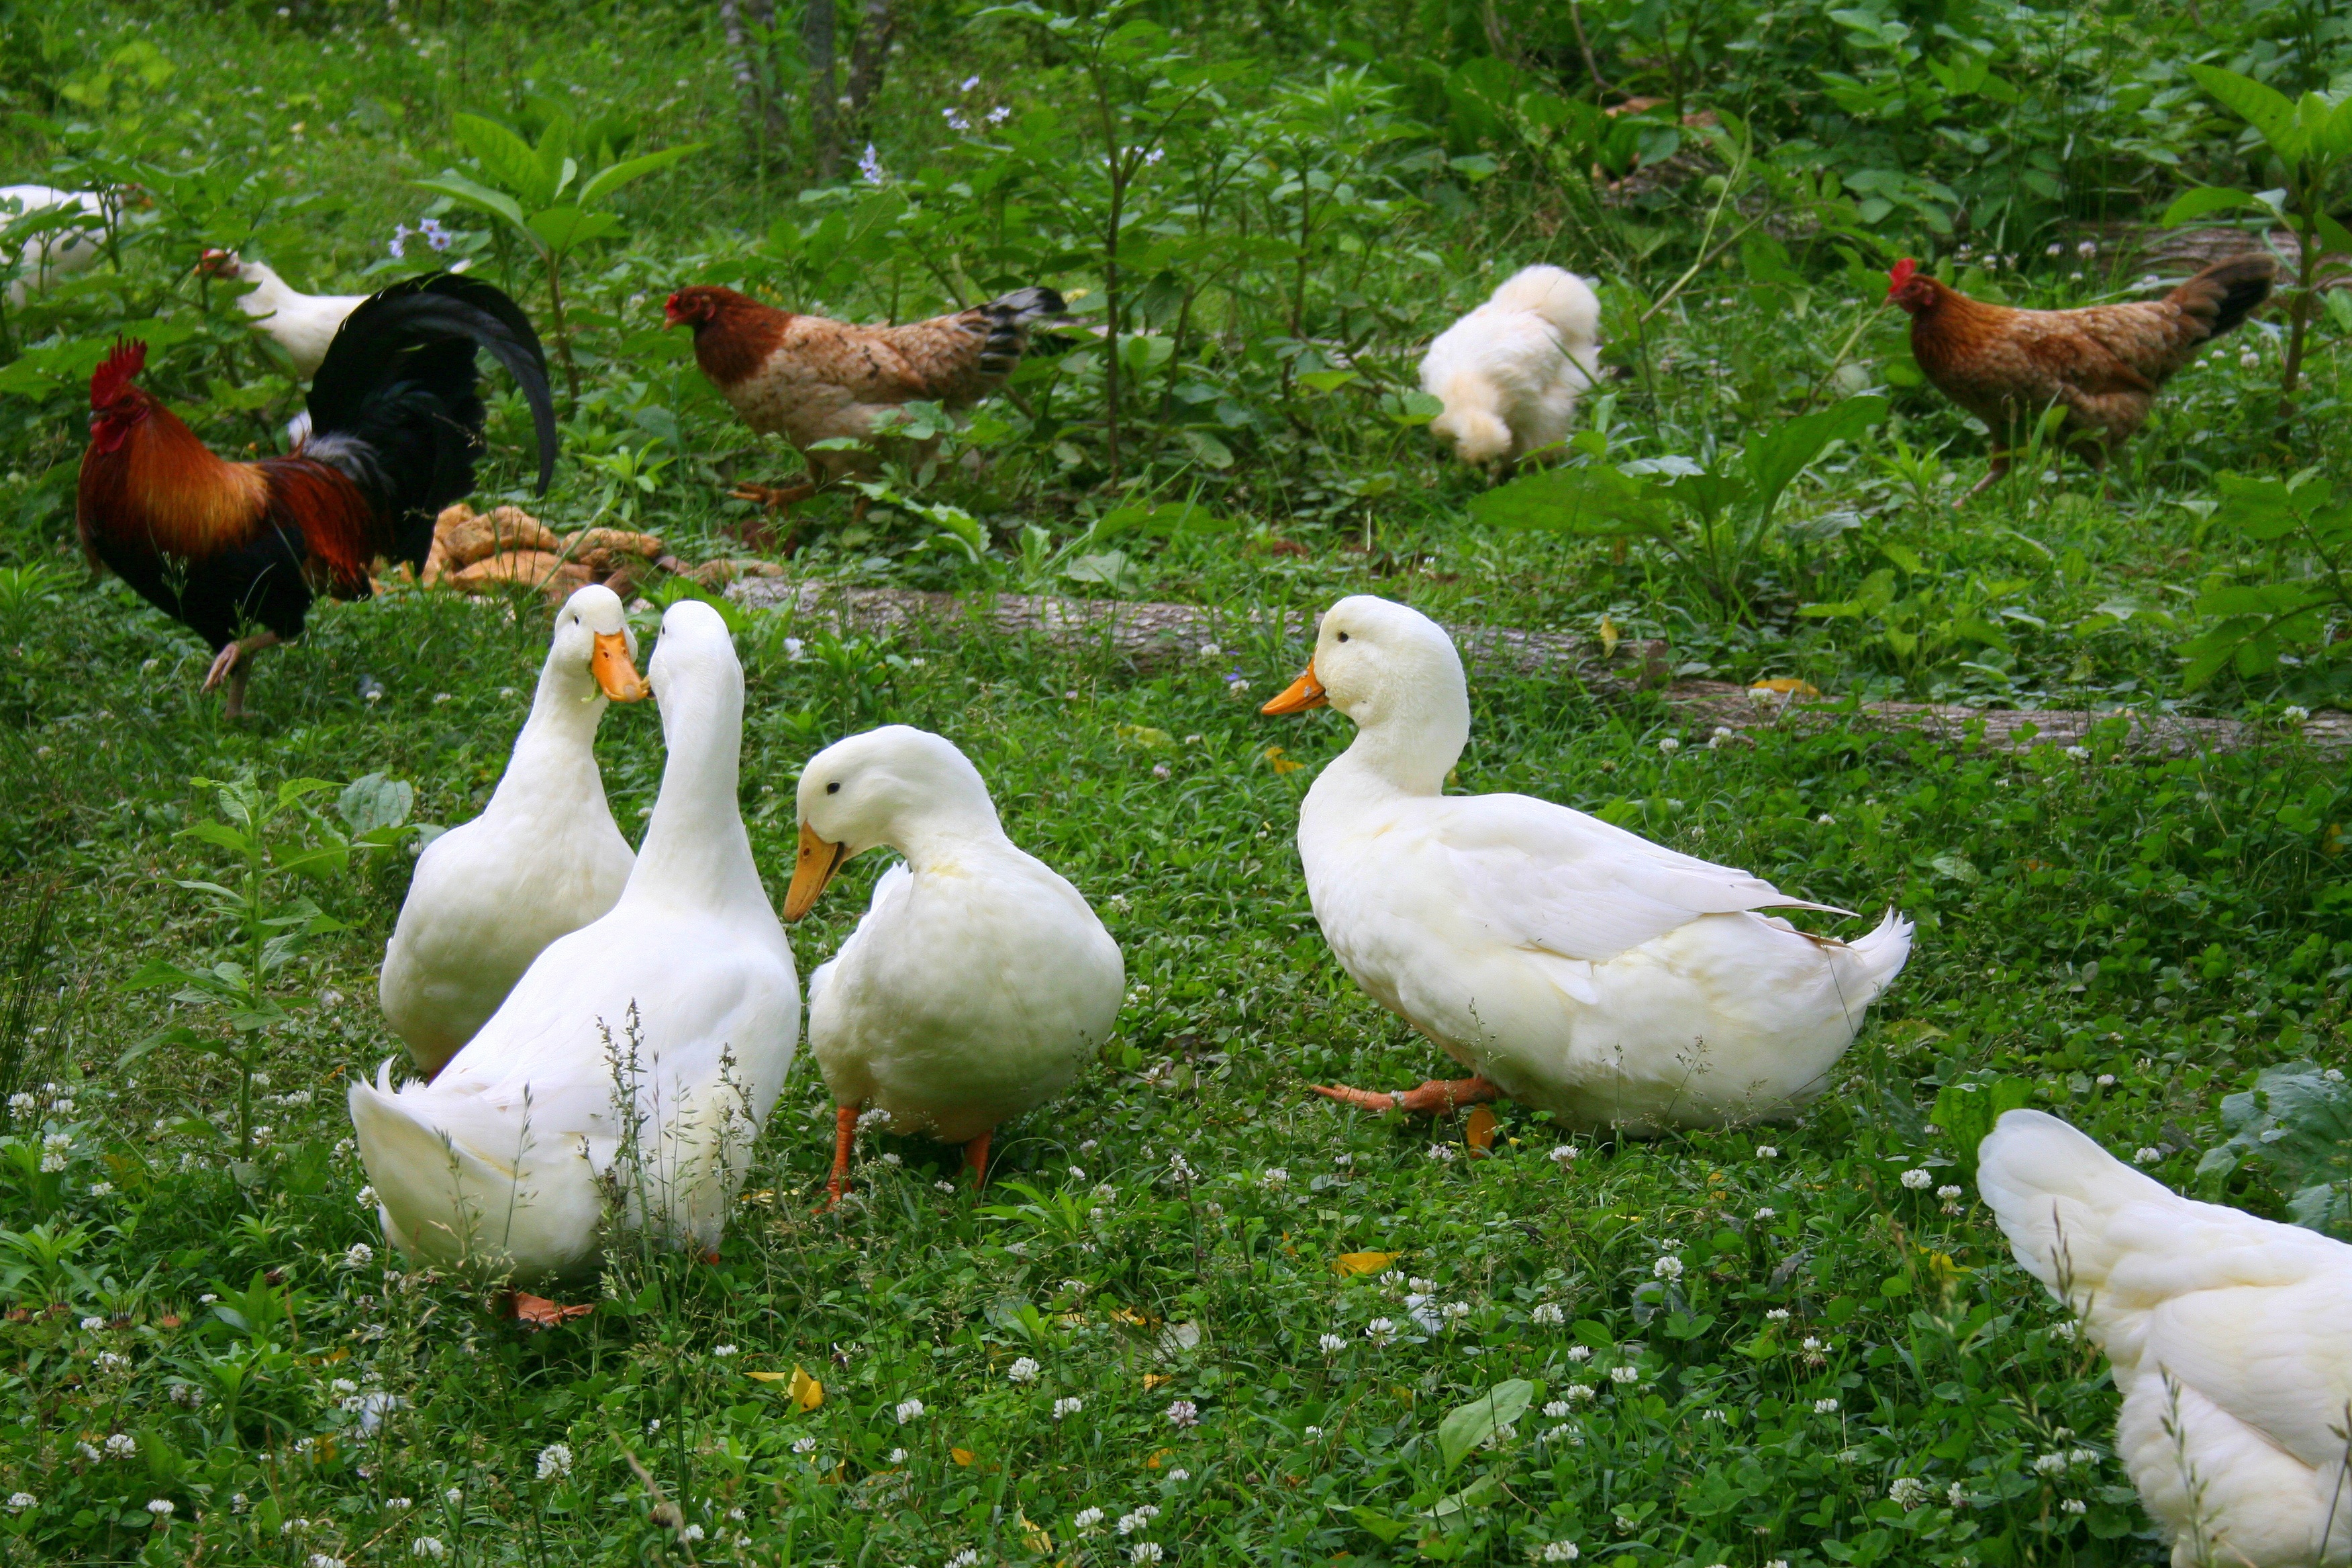
grass, bird, farm, country, wildlife, rural, fauna, poultry, birds, duck, animals, goose, vertebrate, ducks, waterfowl, water bird, chickens, ducks geese and swans